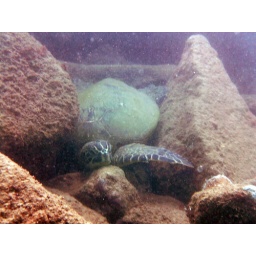
Sea turtle taken off Waianae coast of Oahu Hawaii by Jaime Nasdeo-underwater category-shot with CP9